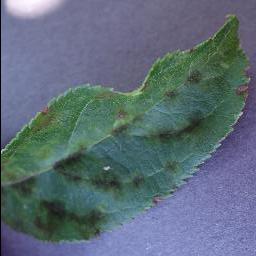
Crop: apple
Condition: scab